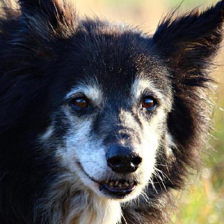
Label: animals